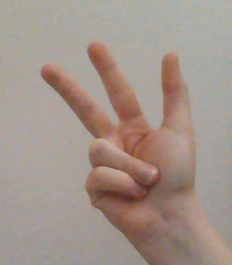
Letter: al